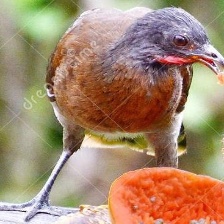
Species: GREY HEADED CHACHALACA
Scientific name: ORTALIS CINEREICEPS